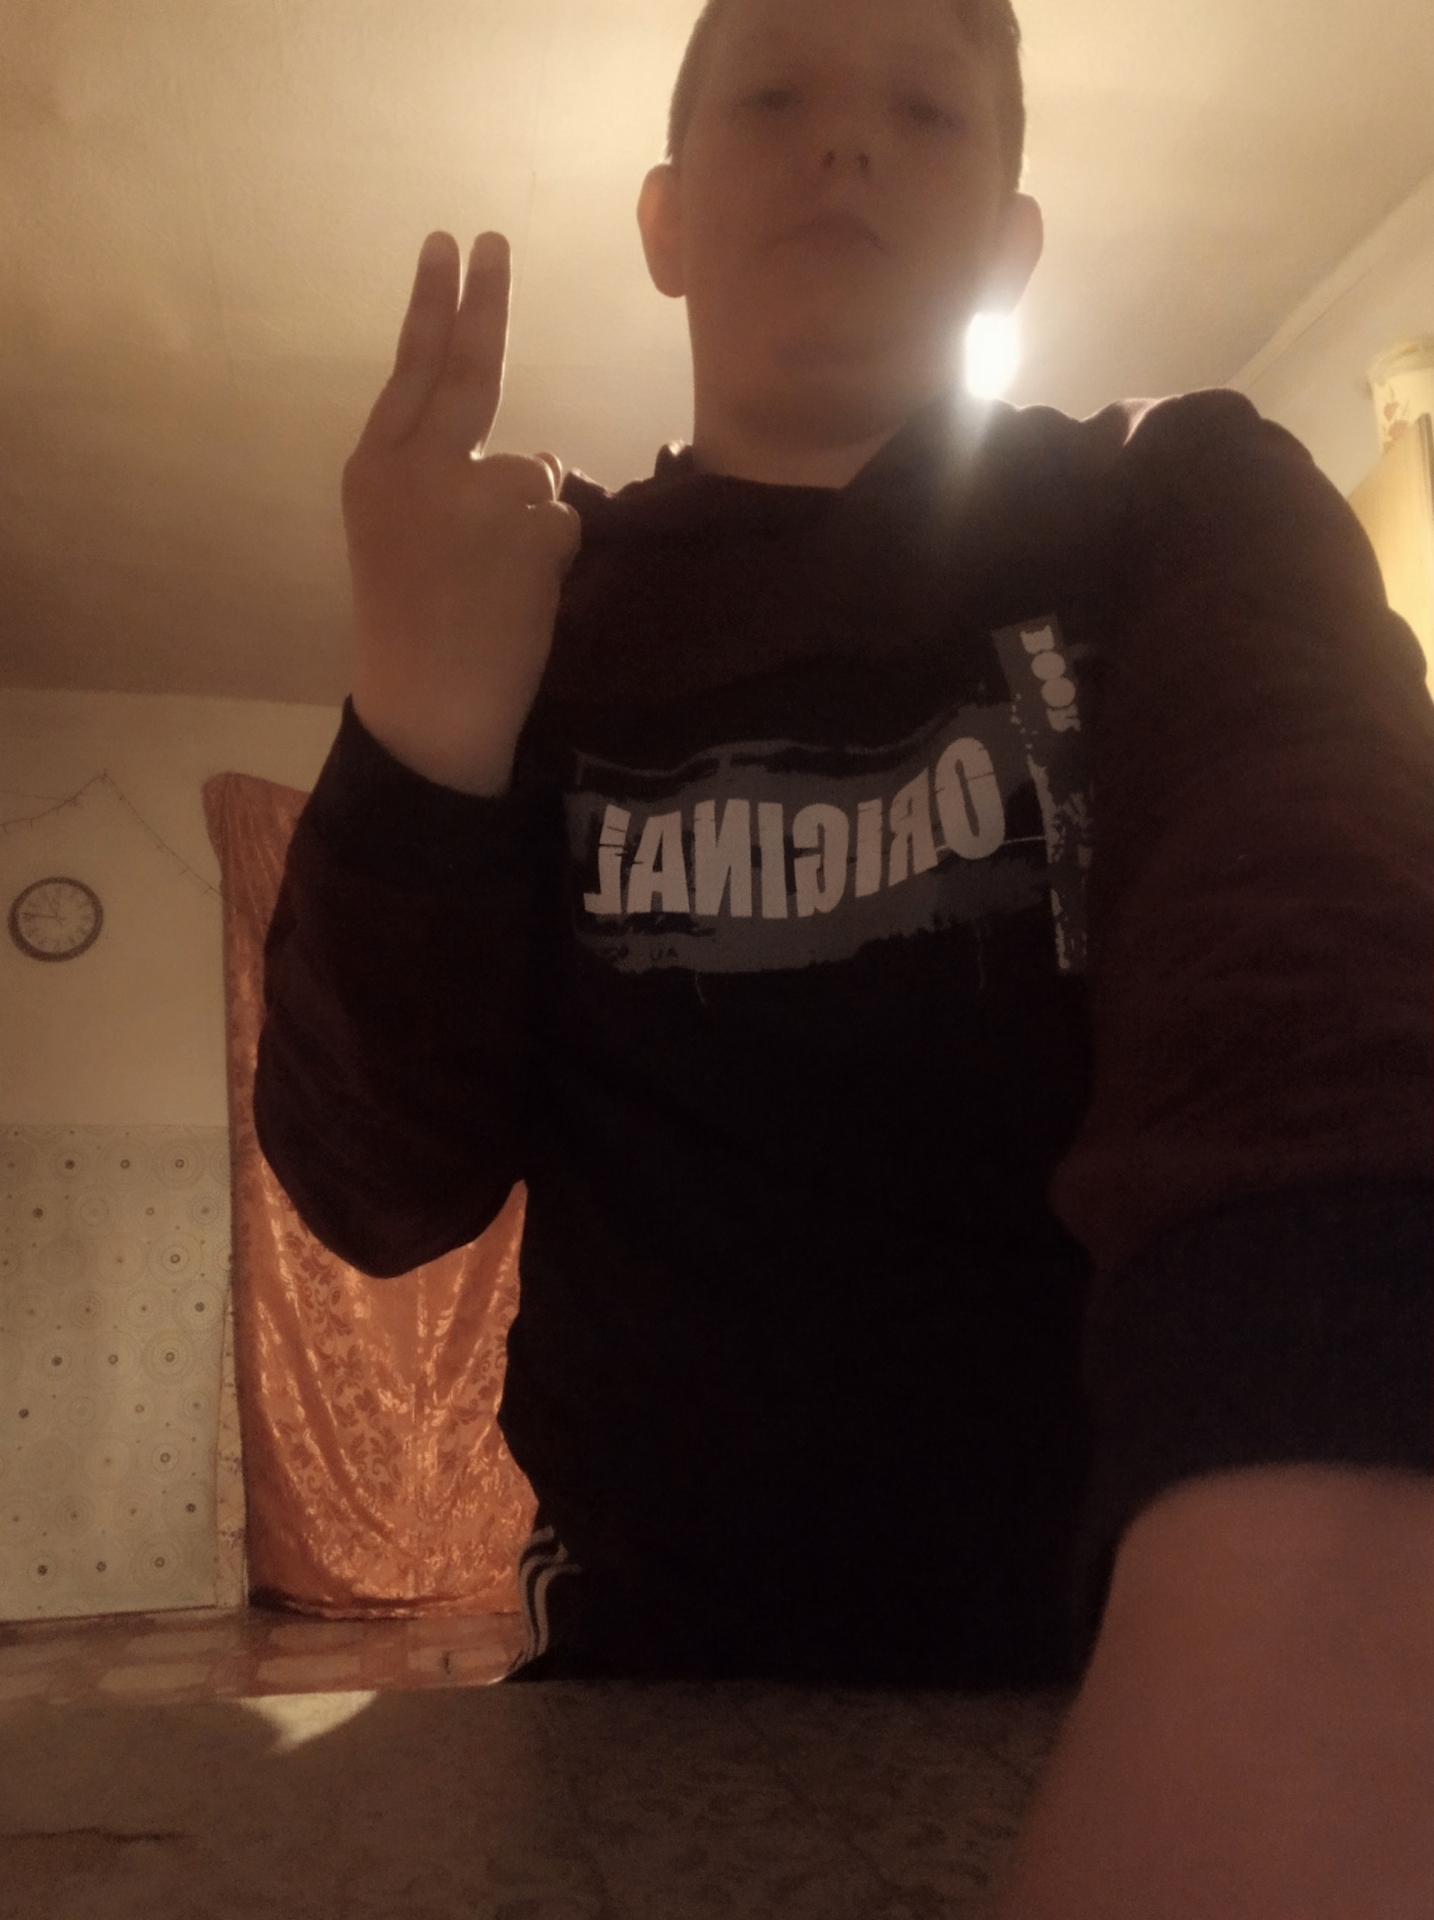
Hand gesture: two_up_inverted